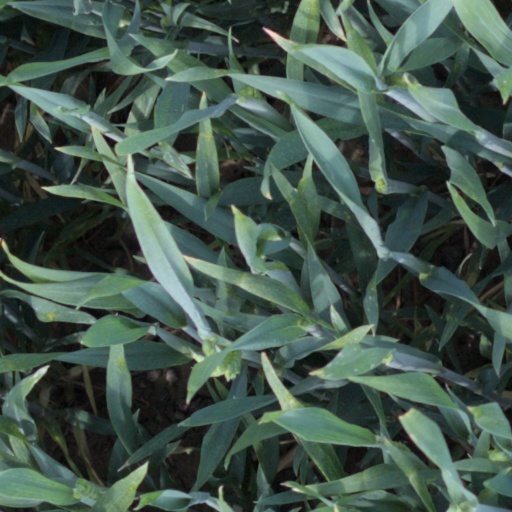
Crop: wheat